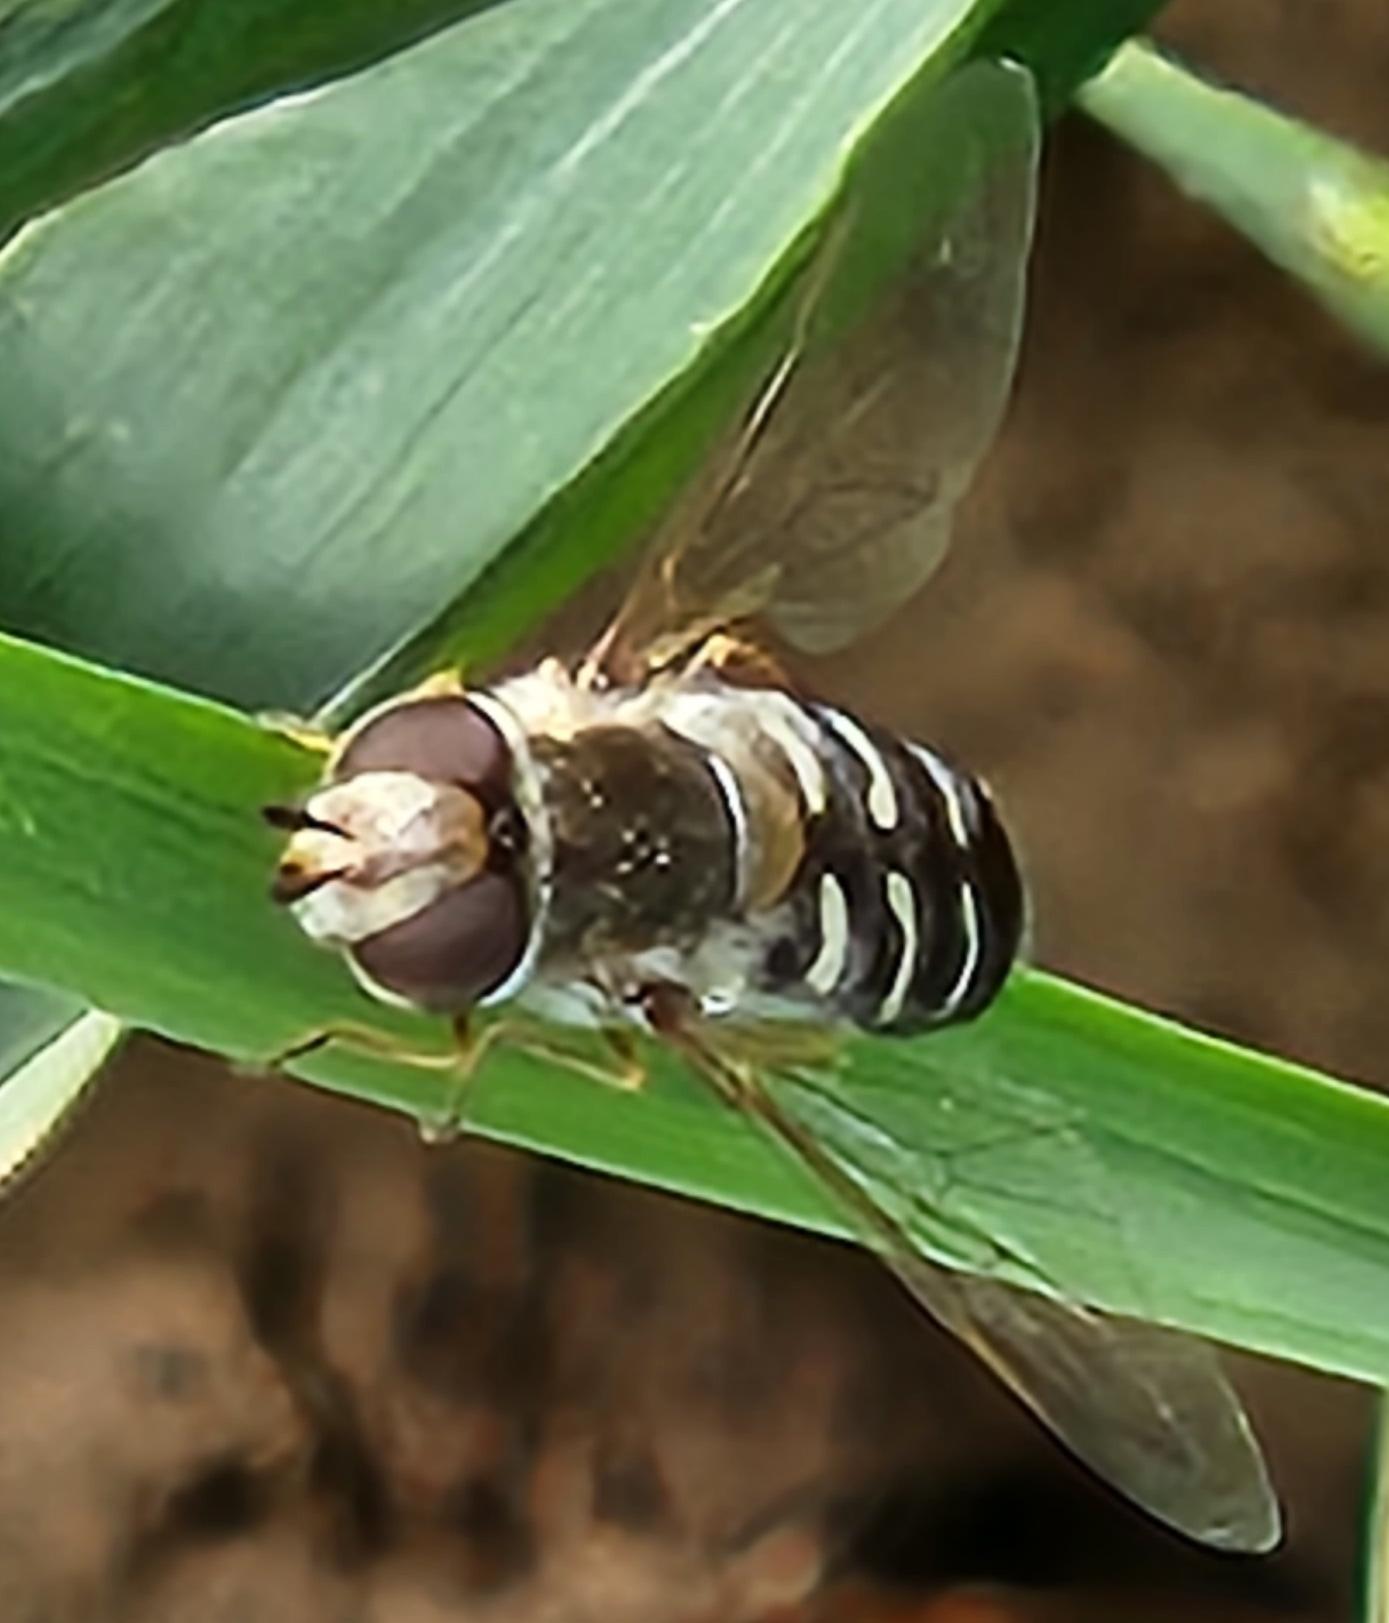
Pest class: predators